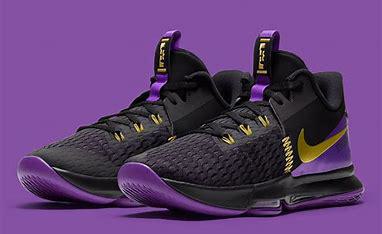
Brand: Nike
Model: Lebron Witness 7